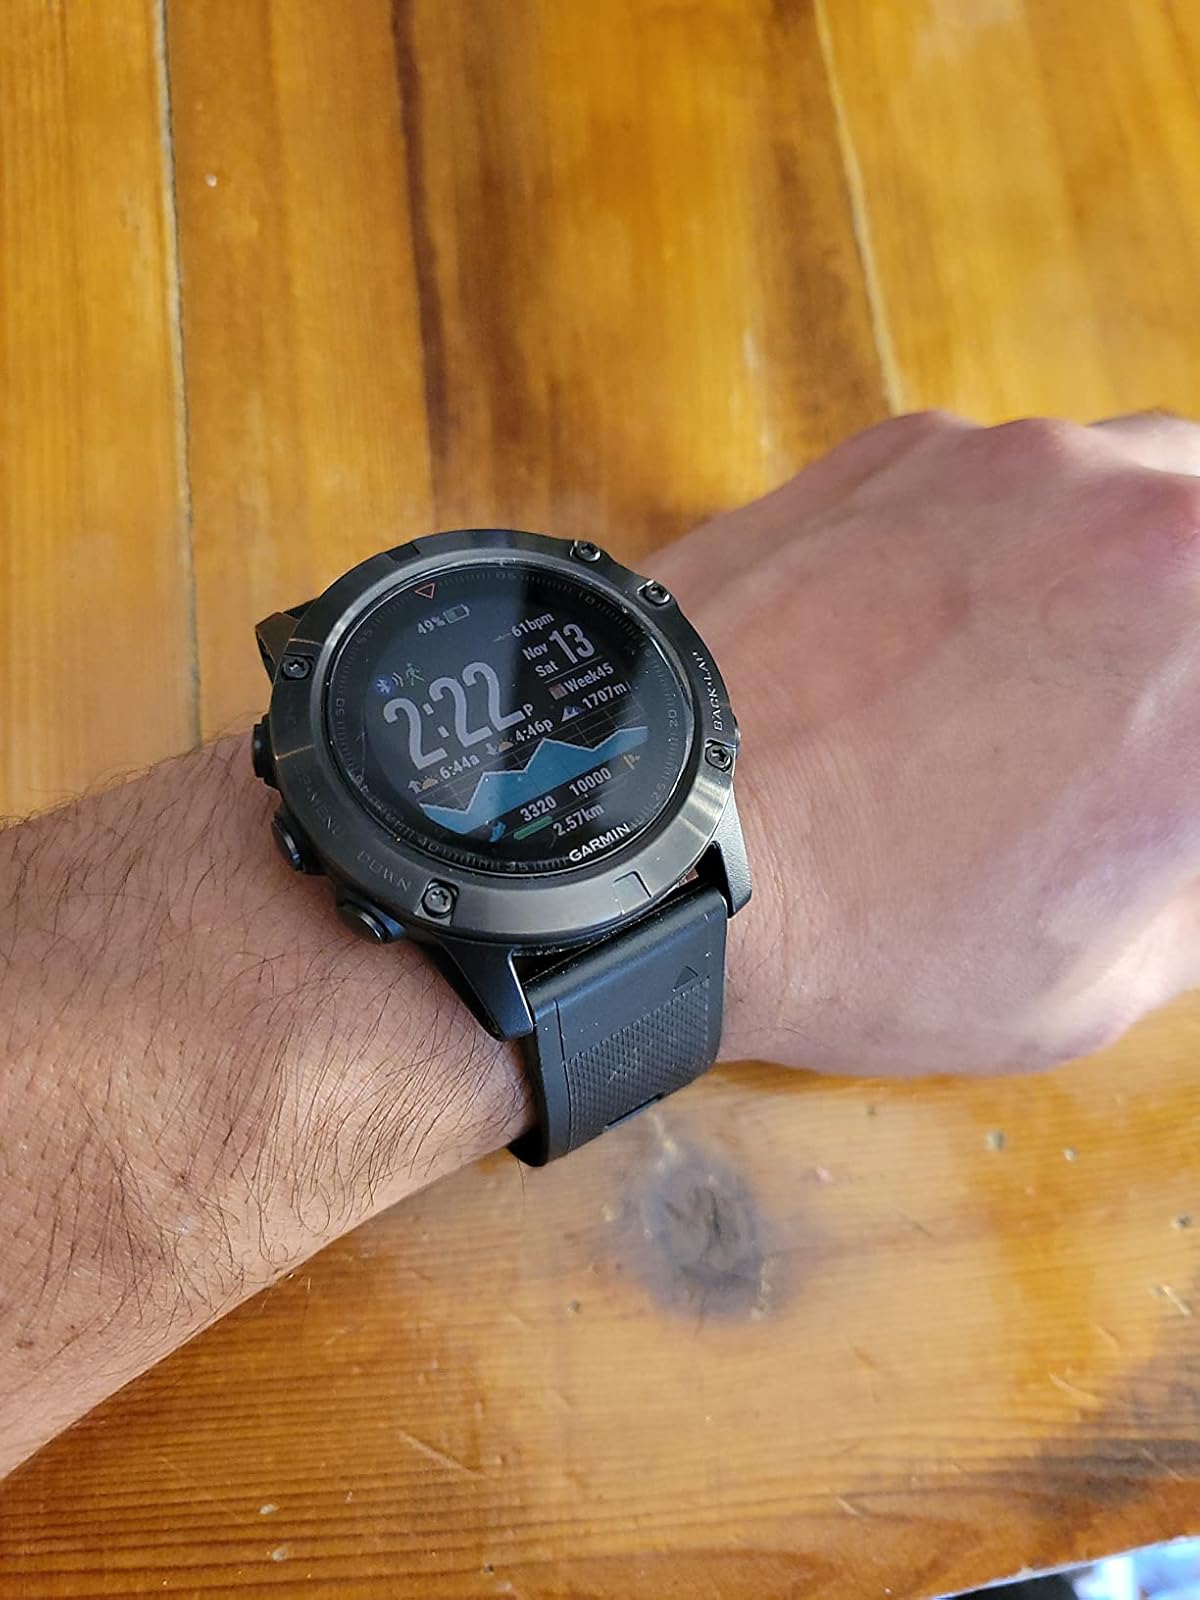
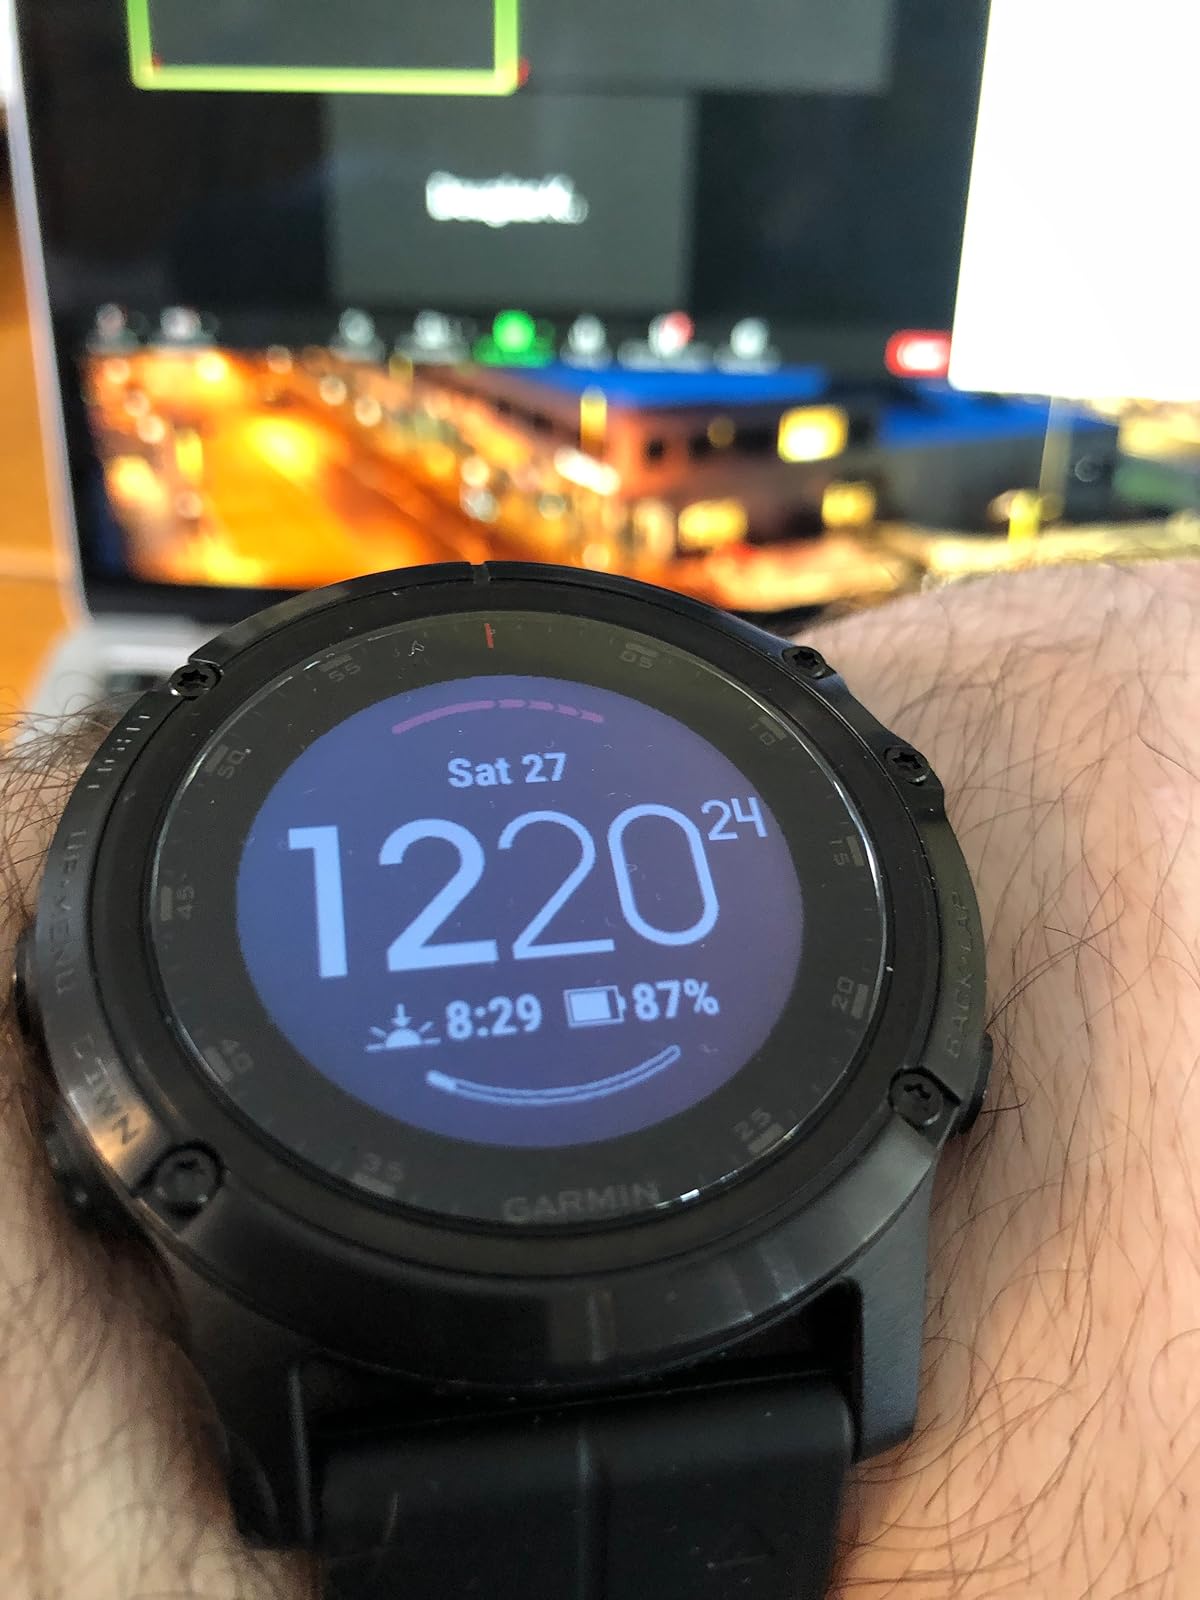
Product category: smartwatch
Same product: no